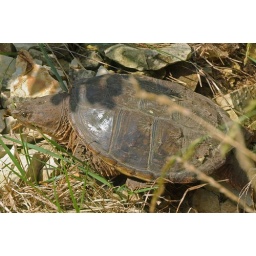
This turtle crawled across the road in front of Dan when he was taking pictures of the butterfly weed.